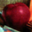
Label: apple